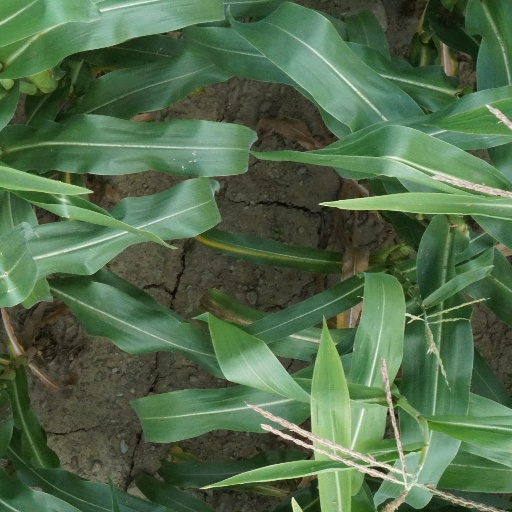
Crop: maize; corn